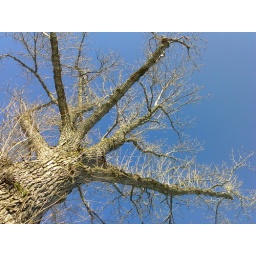
Leafless oak against the blue sky